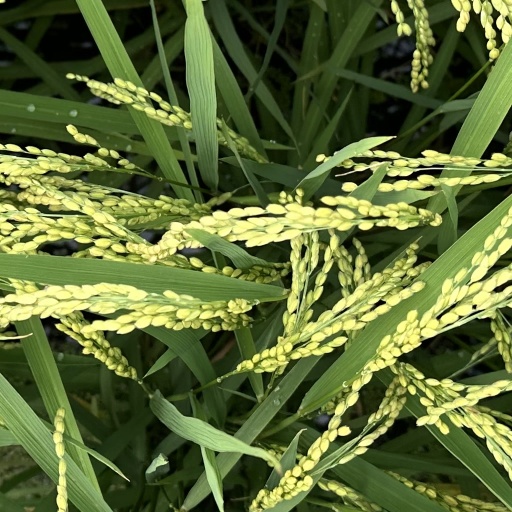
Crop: rice